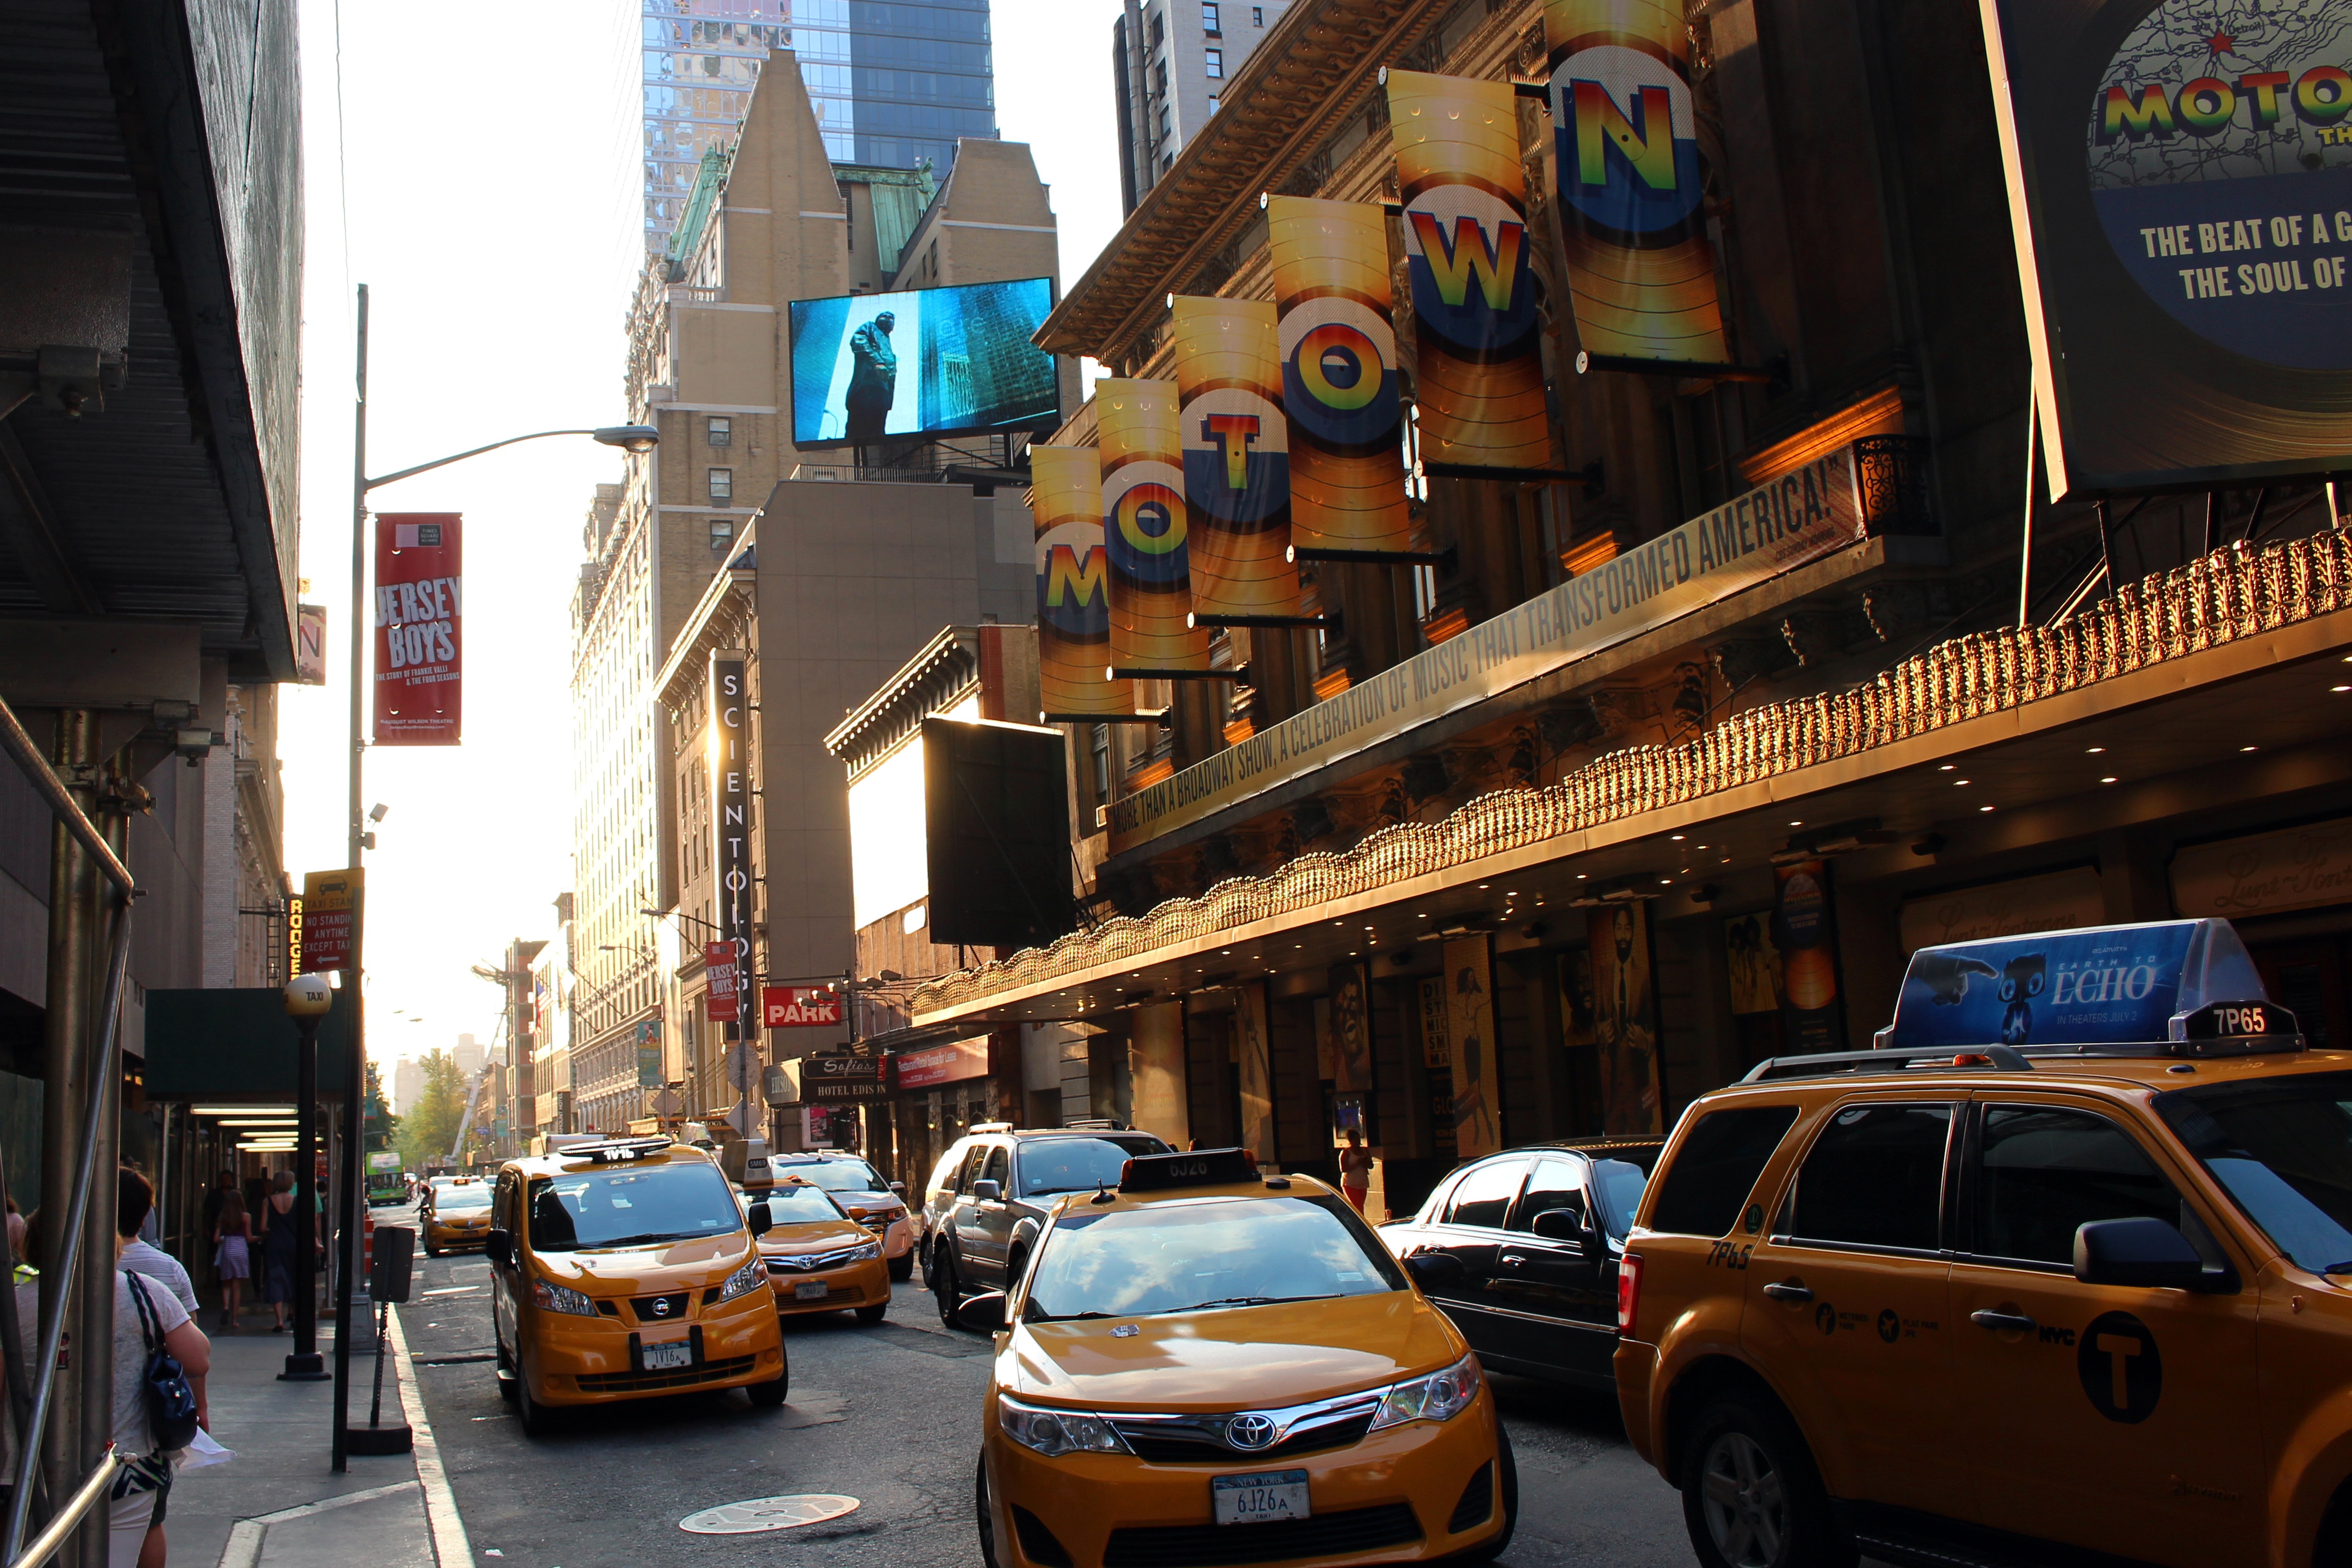
pedestrian, road, traffic, street, town, city, times square, manhattan, new york city, downtown, travel, taxi, vehicle, nyc, america, lane, public transport, theatre, infrastructure, neighbourhood, urban area, human settlement